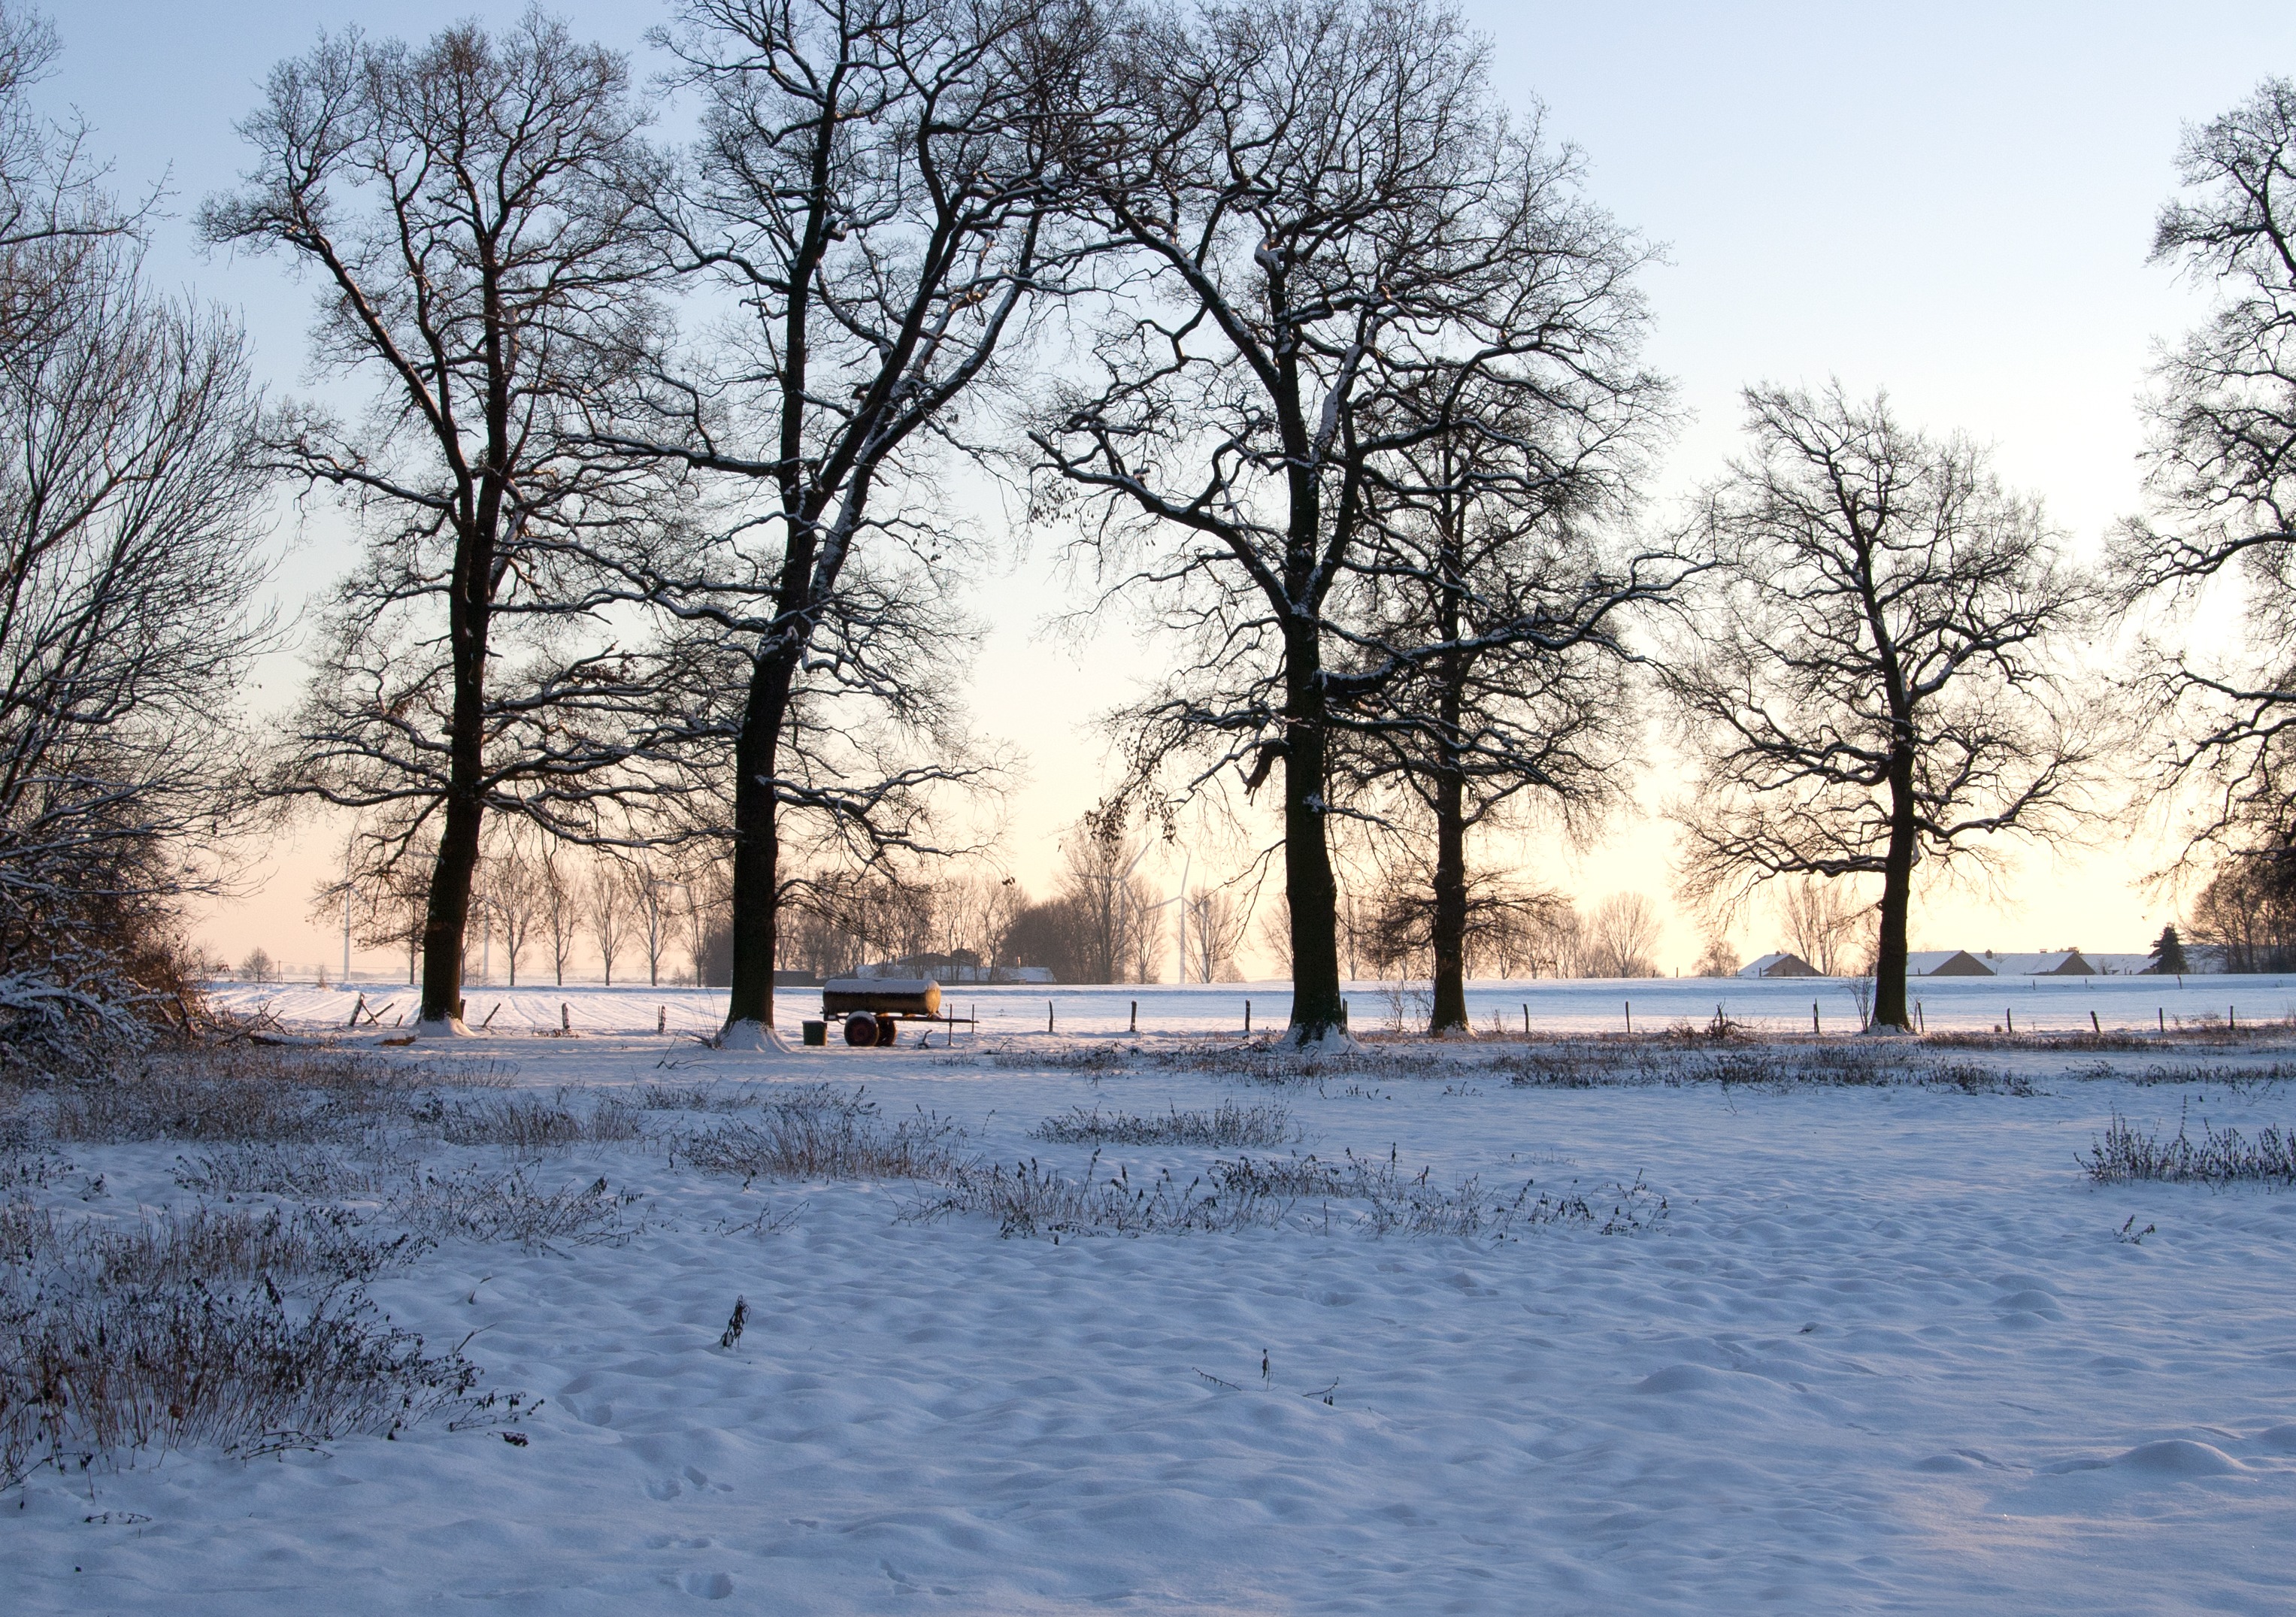
landscape, tree, snow, cold, winter, sunlight, morning, frost, ice, weather, season, wintry, freezing, woody plant